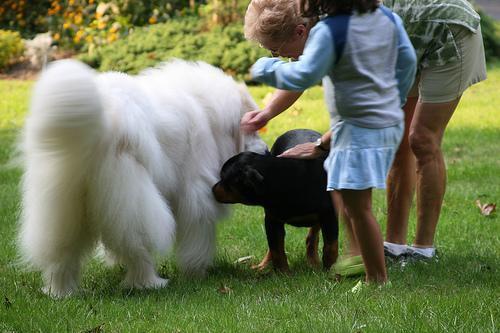
Great_Pyrenees